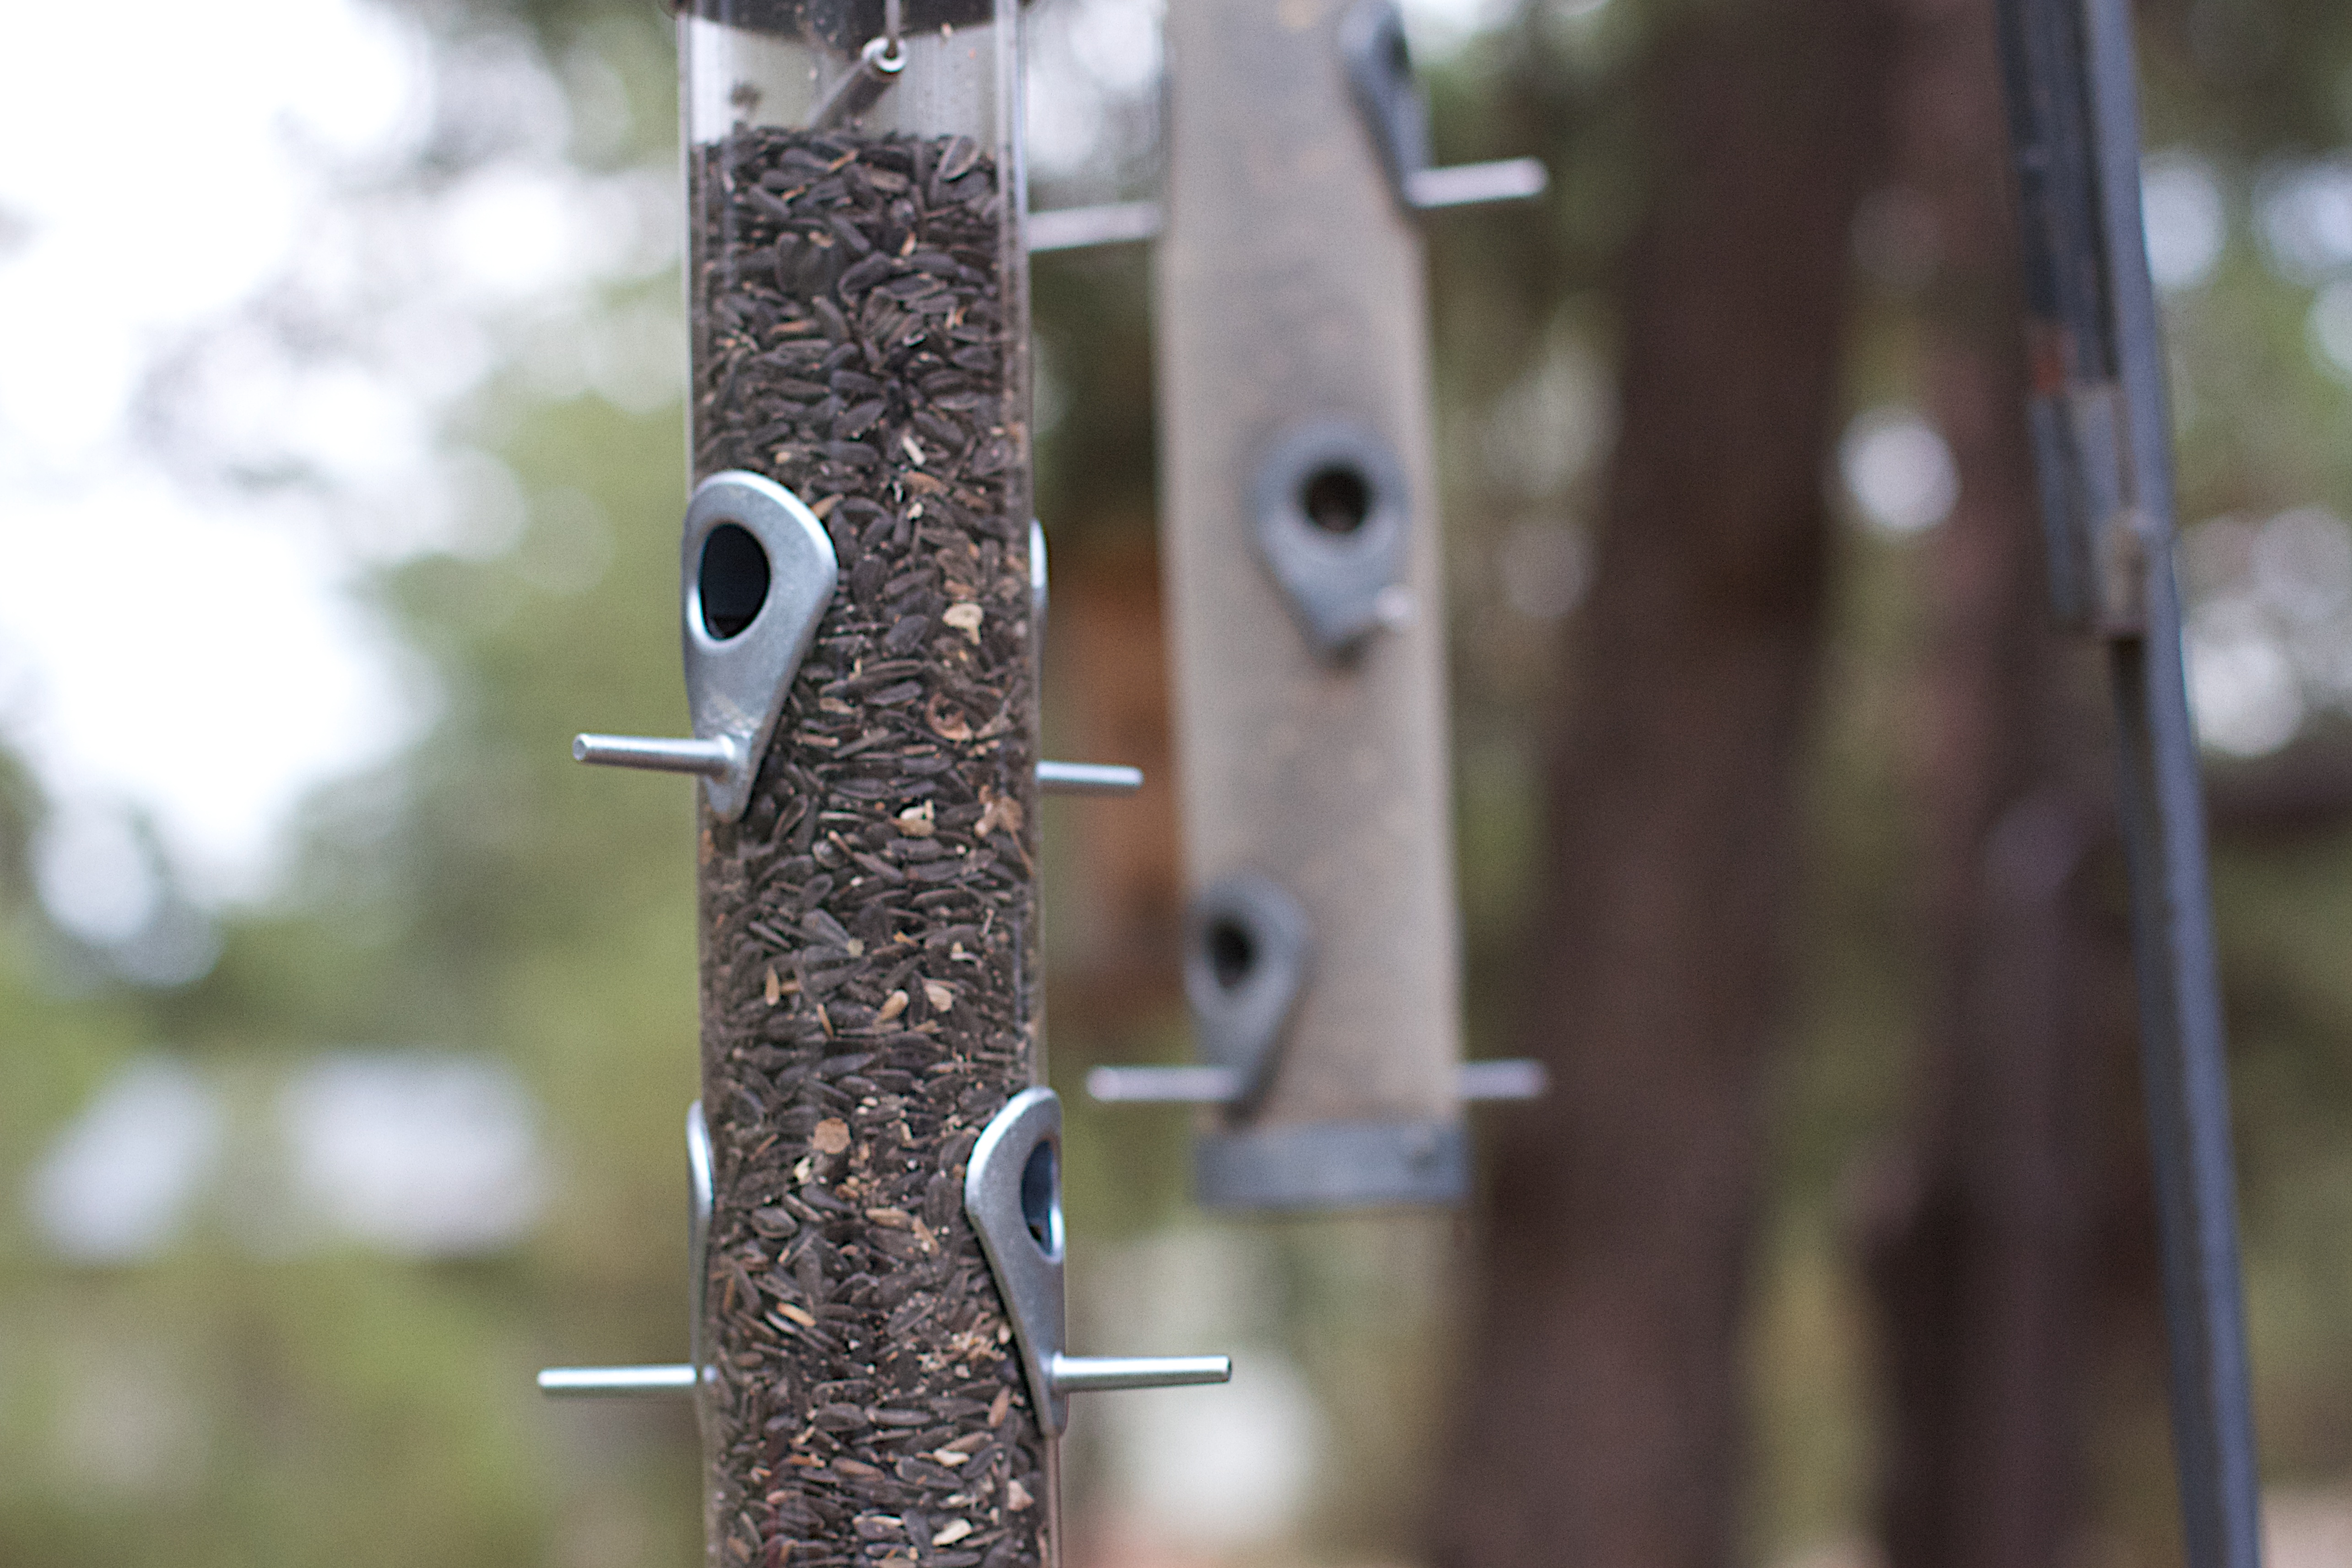
tree, bird, wood, twig, bird feeder, bird food